Cologne Butzweilerhof Airport

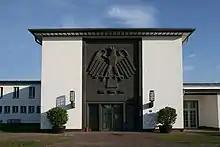

In 1912, the Air Arm of the Imperial Army (Luftstreitkräfte) established an air station at Butzweilerhof; and hangars, maintenance facilities, as well staff accommodation were built. The station became fully operational in spring 1913, and was used for initial pilot training before and during World War I. Among the pilots receiving their first flying lessons at Butzweilerhof was Manfred von Richthofen (later to be known as the 'Red Baron').